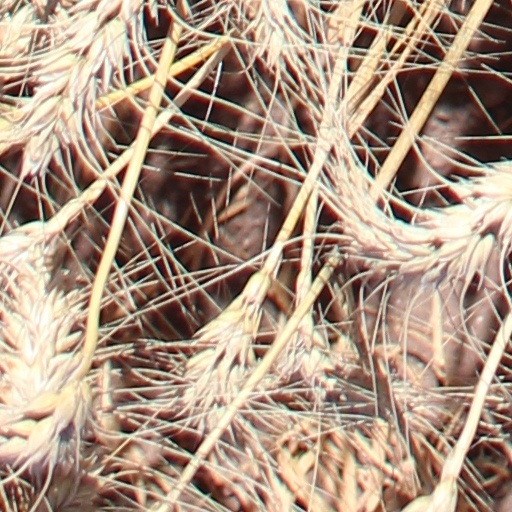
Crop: wheat